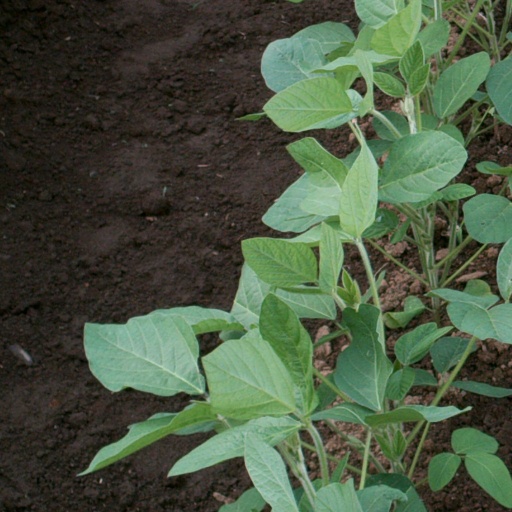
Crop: soybean